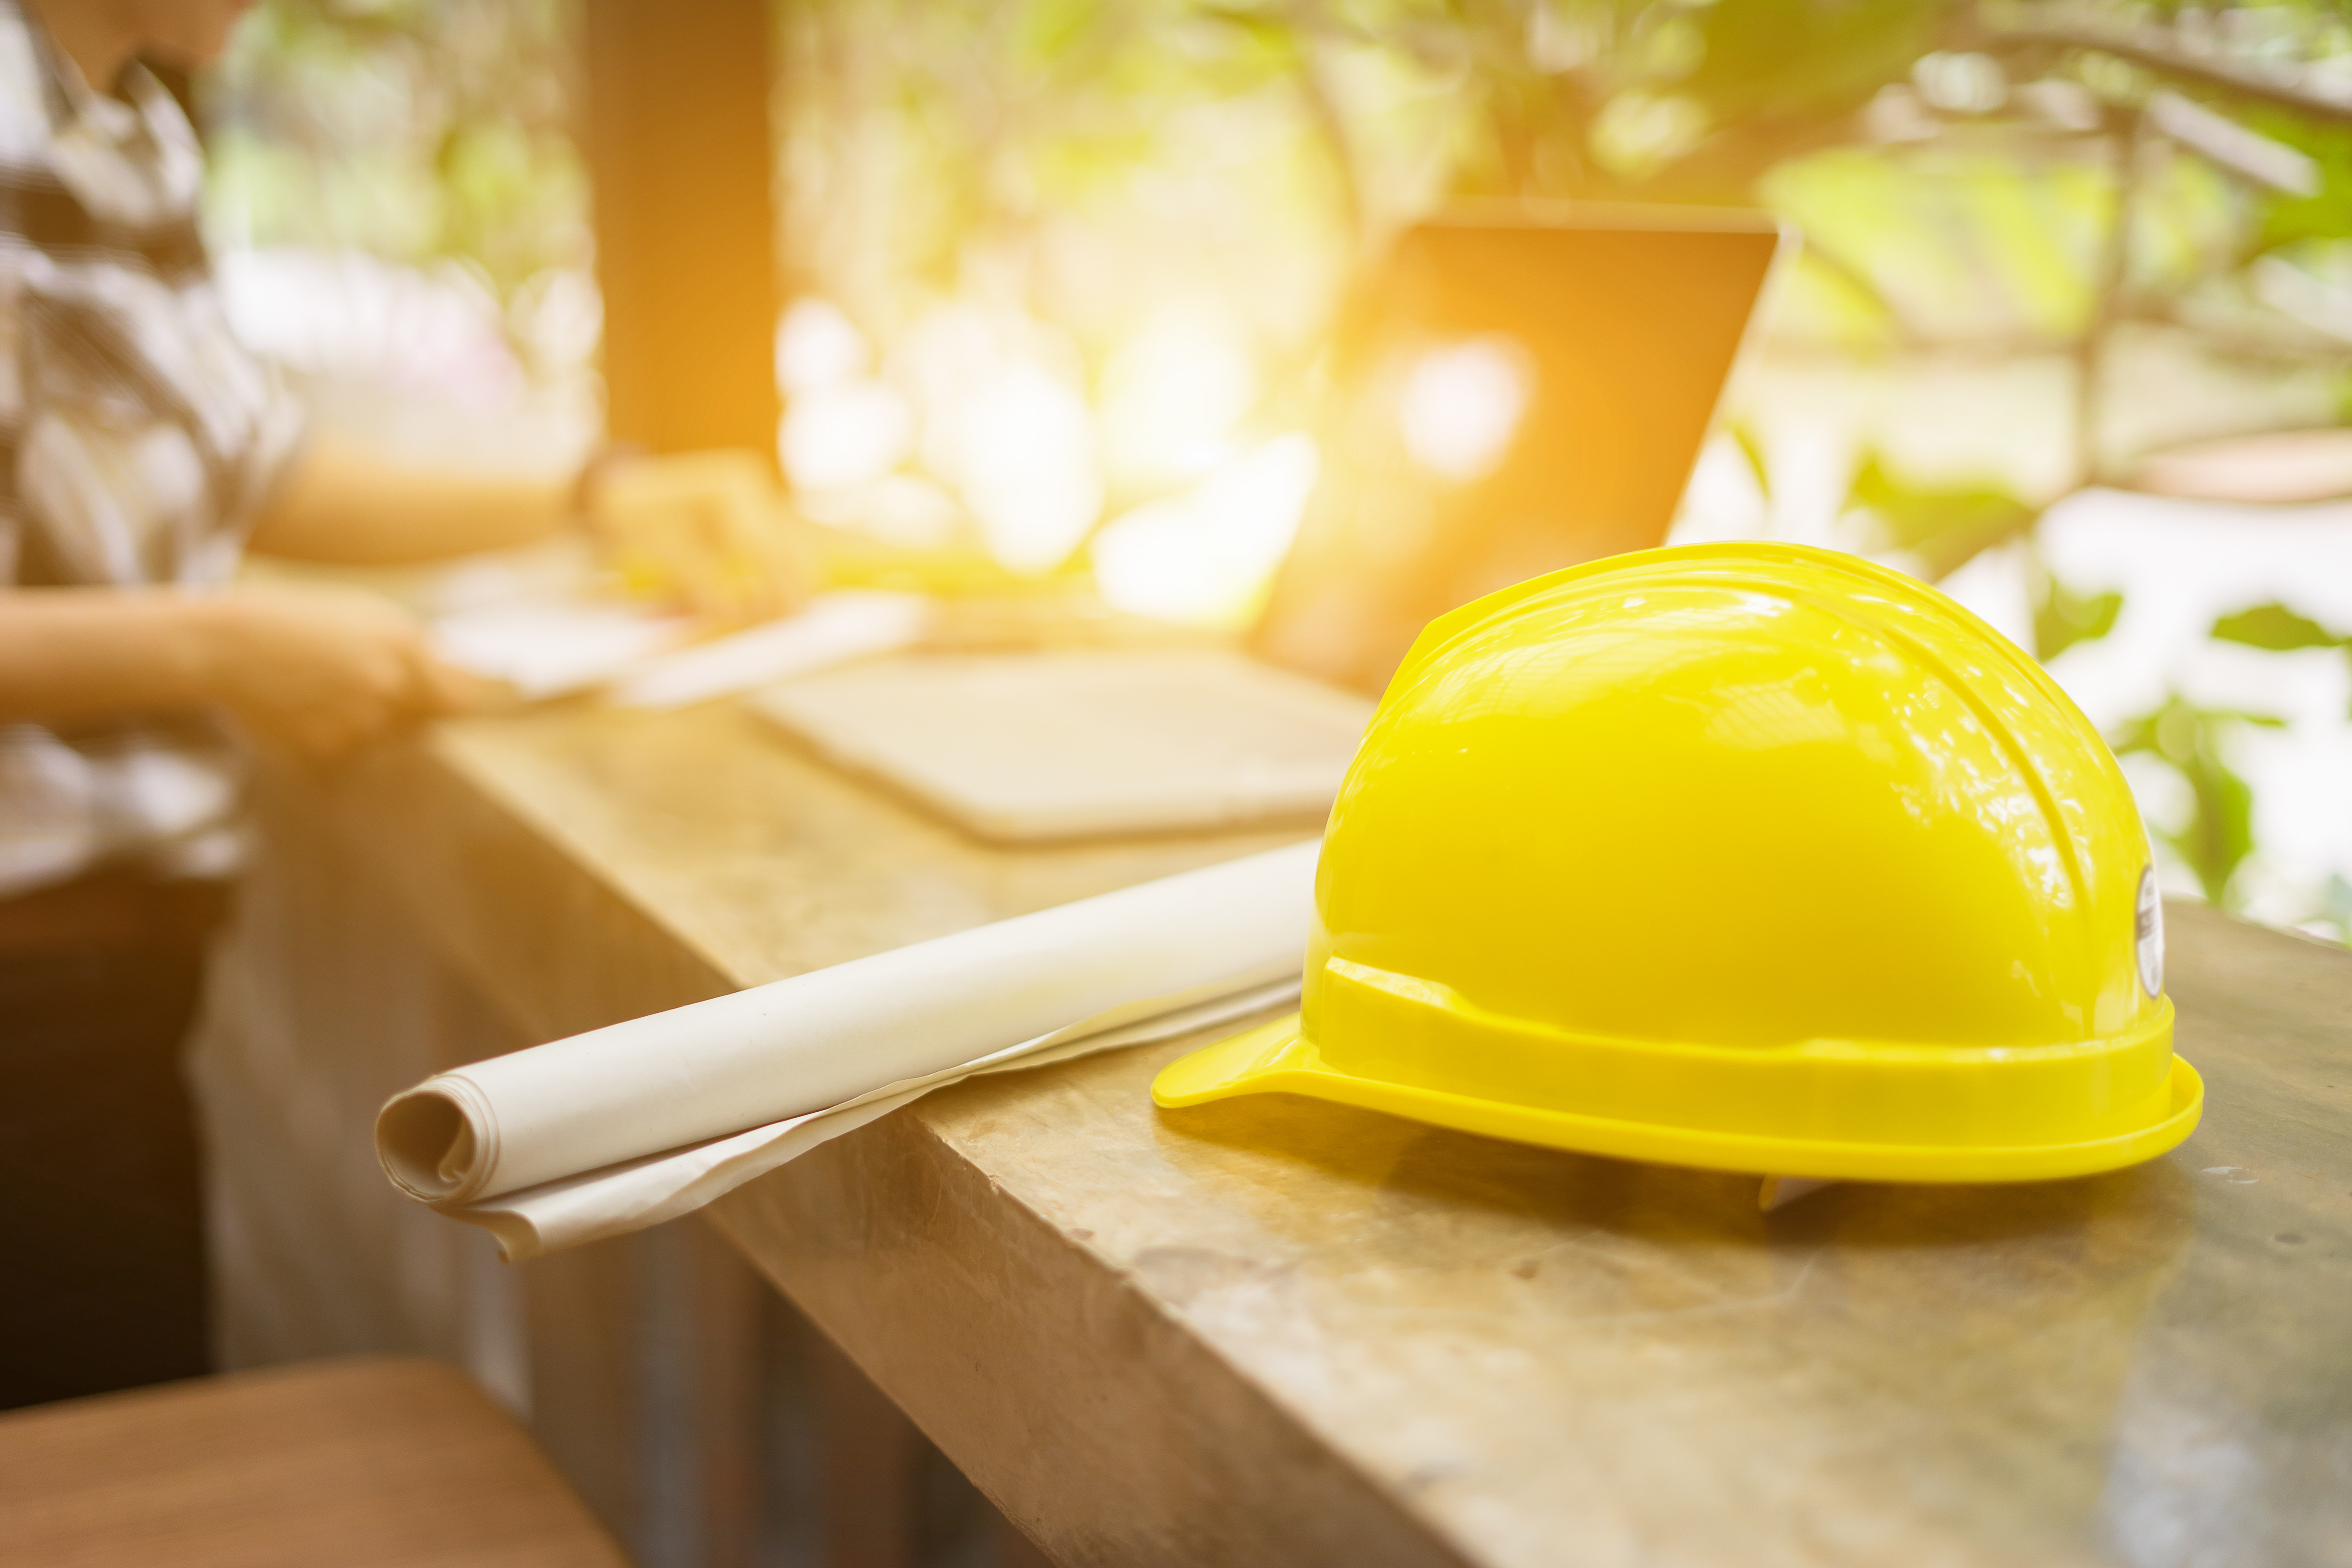
safety, health, worker, engineer, construction, industry, helmet, contractor, work, structure, building, concept, equipment, hat, employment, white, inspection, architect, factory, business, blue, job, protect, maintenance, safe, interior, background, hardhat, hard, healthy, architecture, color, design, energy, engineering, head, headgear, industrial, isolated, plan, plant, plastic, prevention, protection, protective, security, tool, workman, yellow, hard hat, personal protective equipment, clothing, fashion accessory, tableware